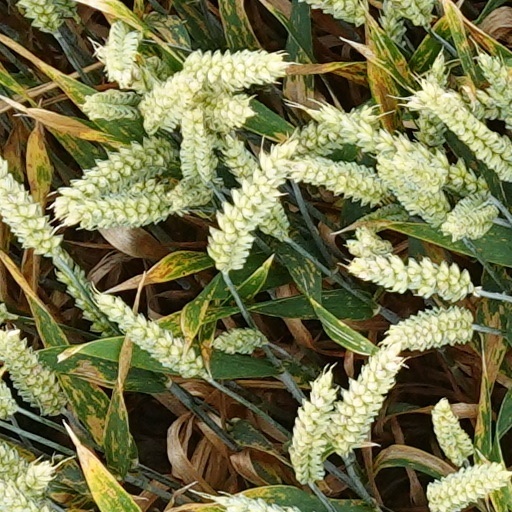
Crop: wheat